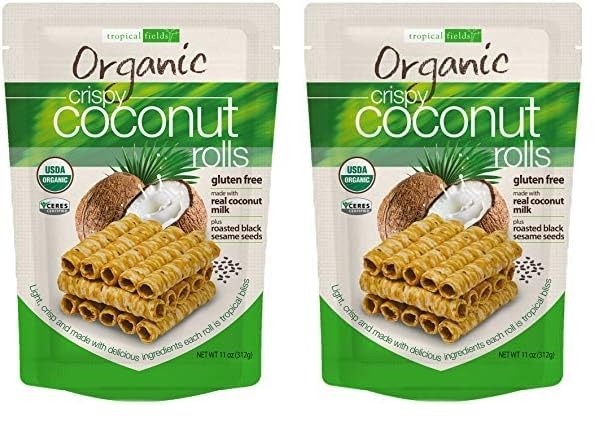
Item Name: Tropical Fields Organic Crispy Coconut Rolls, 11 Oz (Pack of 2)
Bullet Point 1: The below information is per pack only
Bullet Point 2: ORGANIC
Bullet Point 3: GLUTEN FREE
Bullet Point 4: REAL COCONUT MILK
Bullet Point 5: ROASTED BLACK SESAME SEEDS
Value: 22.0
Unit: Ounce

Price: 21.595